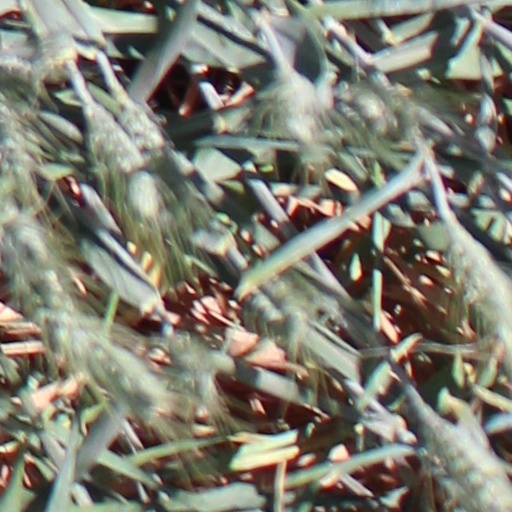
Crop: wheat